Cancún International Airport

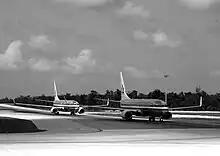
Two American Airlines Boeing B737 at CUN

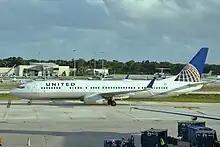
United Airlines Boeing 737-924ER at CUN. FBO Terminal in the background

Dedicated exclusively to international flights, Terminal 3 features 21 gates (C4 through C24) and is primarily used by major U.S., Canadian, and European airlines. Facilities include duty-free shops, cafés, restaurants, immigration and customs facilities, and the MERA Business Lounge. The ground transportation facility is located outside the arrivals hall.